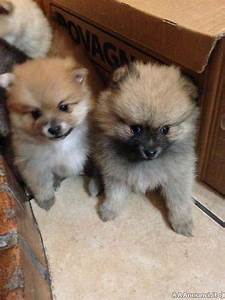
Label: dog